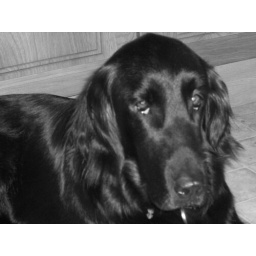
an experiment in black &amp;amp; white